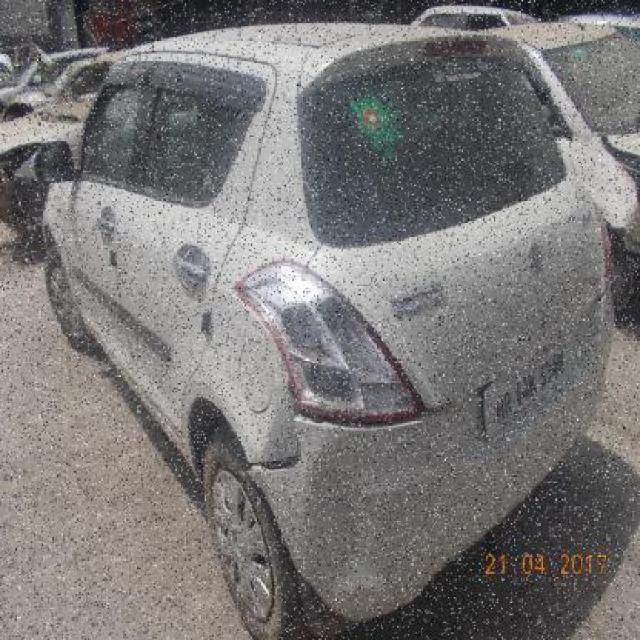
Aucun dommage détecté.
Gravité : aucun